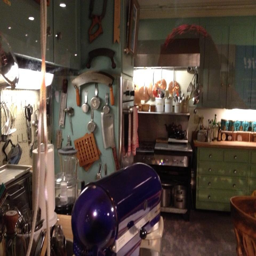
i 'm now degree of separation away from chef .